Iris Apfel

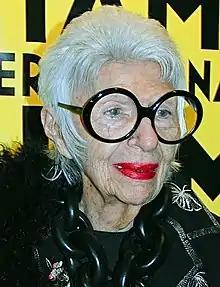
Apfel in 2015

Iris Apfel (August 29, 1921March 1, 2024) was an American businesswoman, interior designer, and fashion designer, known for her flamboyant style, outspoken personality and oversized eyeglasses. In business with her husband, Carl, from 1950 to 1992, Apfel had a career in textiles, including a contract with the White House that spanned nine presidencies. In retirement, she drew acclaim for a 2005 show at the Costume Institute at The Metropolitan Museum of Art featuring her collection of costume jewelry and styled with clothes on mannequins as she would wear them. She became a fashion icon, was the focus of the 2014 Albert Maysles documentary "Iris", then signed to IMG in 2019 as a model at age 97.